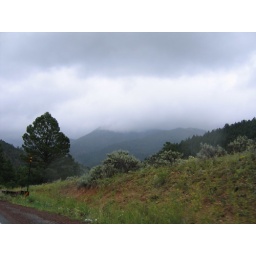
Yes, it's true, that mountain obscured by clouds -- we're climbing in it today.